Far Cry 3

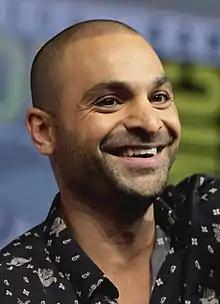
Michael Mando provided voice and motion capture for Vaas Montenegro, one of the game's antagonists.

Jason Brody (Gianpaolo Venuta) is on vacation with a group of friends in Bangkok, Thailand. On a skydiving trip, they unknowingly land on the pirate-occupied Rook Islands, where they are captured by pirate lord Vaas Montenegro (Michael Mando), who intends to sell them into slavery. Jason escapes with help from his older brother Grant (Lane Edwards), whom Vaas kills. Jason is rescued by Dennis (Charles Malik Whitfield), an adopted member of the islands' native Rakyat tribe. Dennis recognizes Jason's potential as a warrior and gives him the Tatau, the tattoos of a Rakyat warrior. While helping the Rakyat, Jason finds one of his friends, Daisy (Natalie Brown), at the house of botanist Dr. Earnhardt (Martin Kevan). Impressed with Jason's prowess, the Rakyat allow him to be the second outsider to enter their sacred temple. After he returns the Silver Dragon Knife, a Rakyat relic, Jason is initiated into the tribe by the priestess Citra (Faye Kingslee).